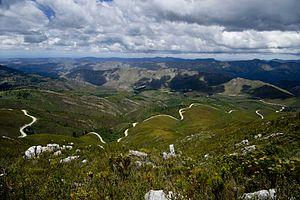
Uniondale est une petite ville d'Afrique du Sud, située dans la province du Cap-Occidental.